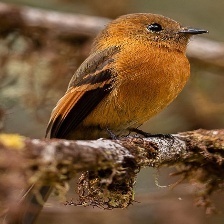
Species: CINNAMON FLYCATCHER
Scientific name: PYRRHOMYIAS CINNAMOMEUS